Diesbach family

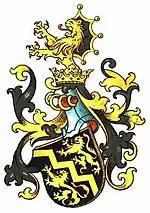
Coat of arms of the Diesbach family

The Diesbach family is a patrician family, originally from the Swiss canton of Bern, with branches in the canton of Fribourg and in France.